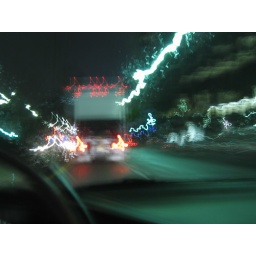
Following the big white truck with movie gear crammed in it.